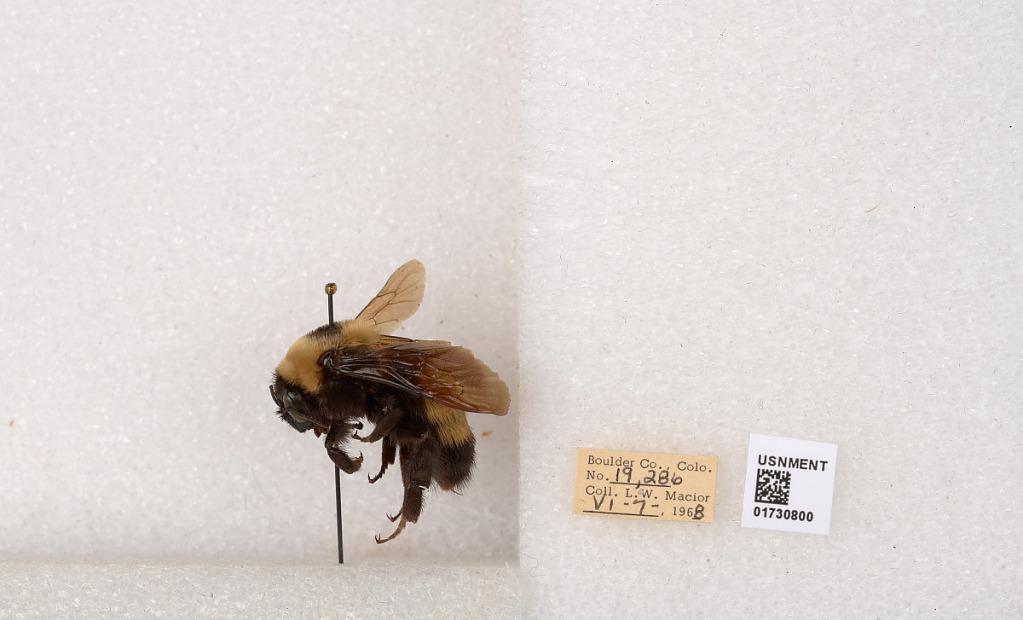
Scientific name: Bombus (Bombus) nevadensis Cresson
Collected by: L. Macior
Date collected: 1968-6-7
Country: United States
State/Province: Colorado
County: Boulder
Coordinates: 40.0925, -105.358